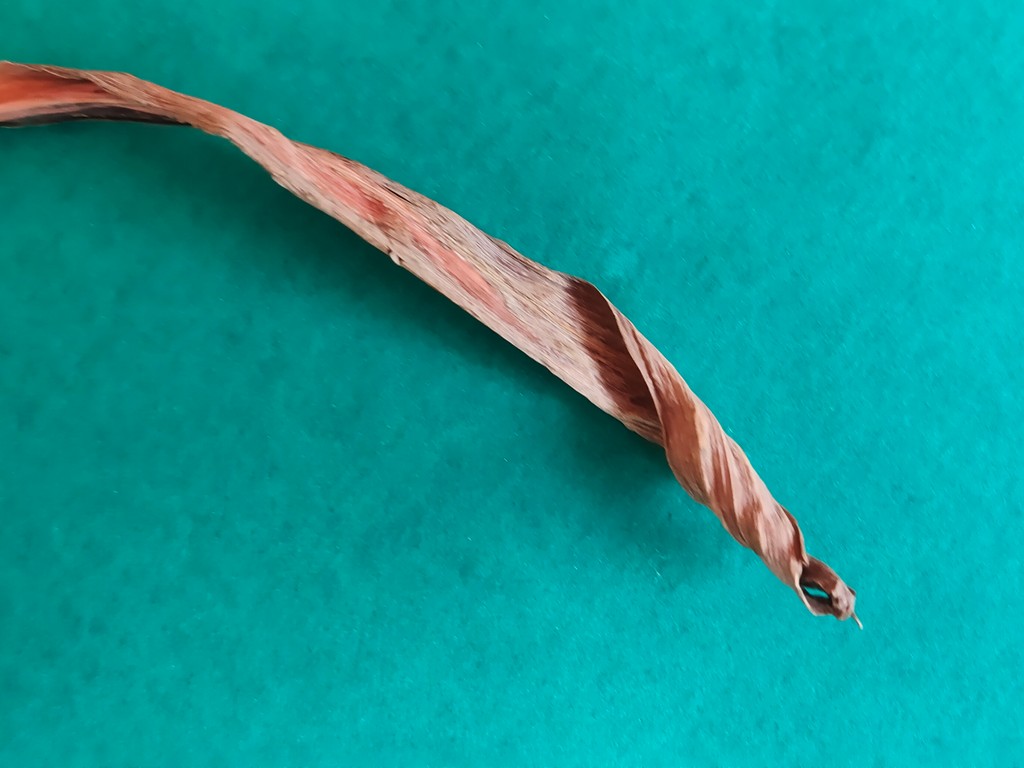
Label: Dried